William Strickland Row

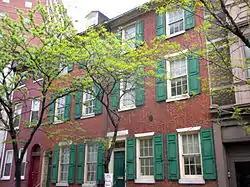
223 (far left), 225, and 227 (right) South 9th St.

William Strickland Row was a set of seven historic rowhouses, four of which survive.